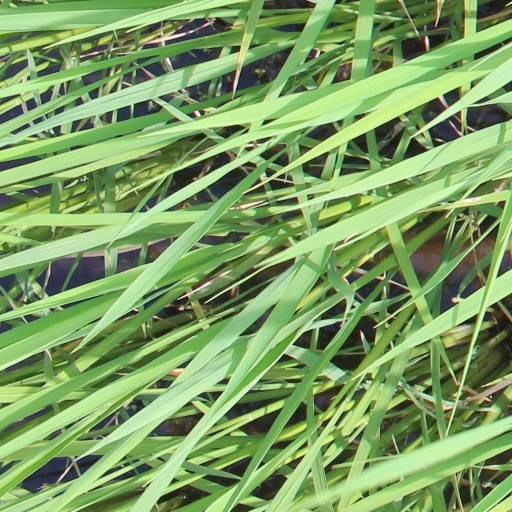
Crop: rice